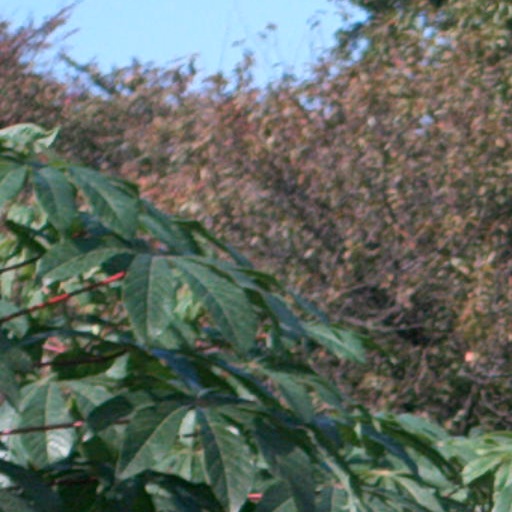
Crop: cassava